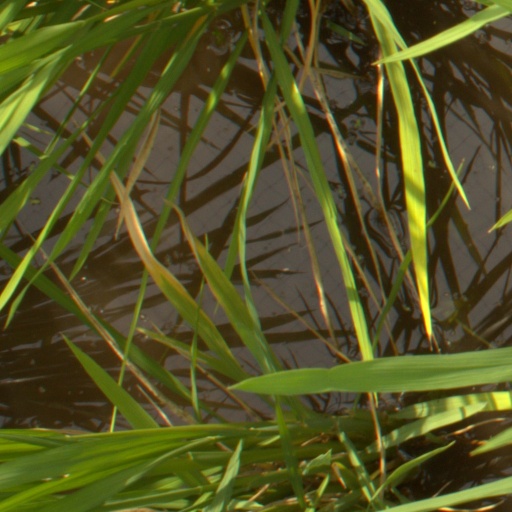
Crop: rice